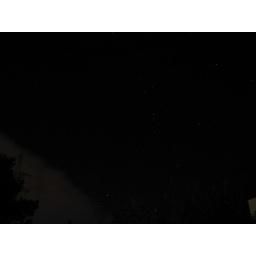
... zoom in and you can see the edge of the yellowish building in the lower right corner, a cloud in the lower left.. and stars!